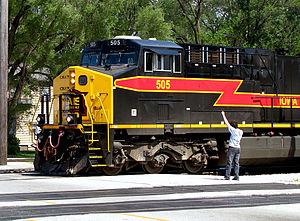
Les locomotives GE Evolution, surnommées GEVO, sont un ensemble de locomotives diesel construites par GE Transportation à la suite des GE Dash 9 et GE AC4400CW qui n'étaient pas conformes aux nouvelles normes de l'Environmental Protection Agency.